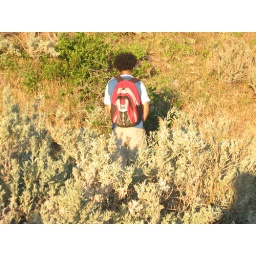
black rock beach. melbourne nov 2007. taken by johnny